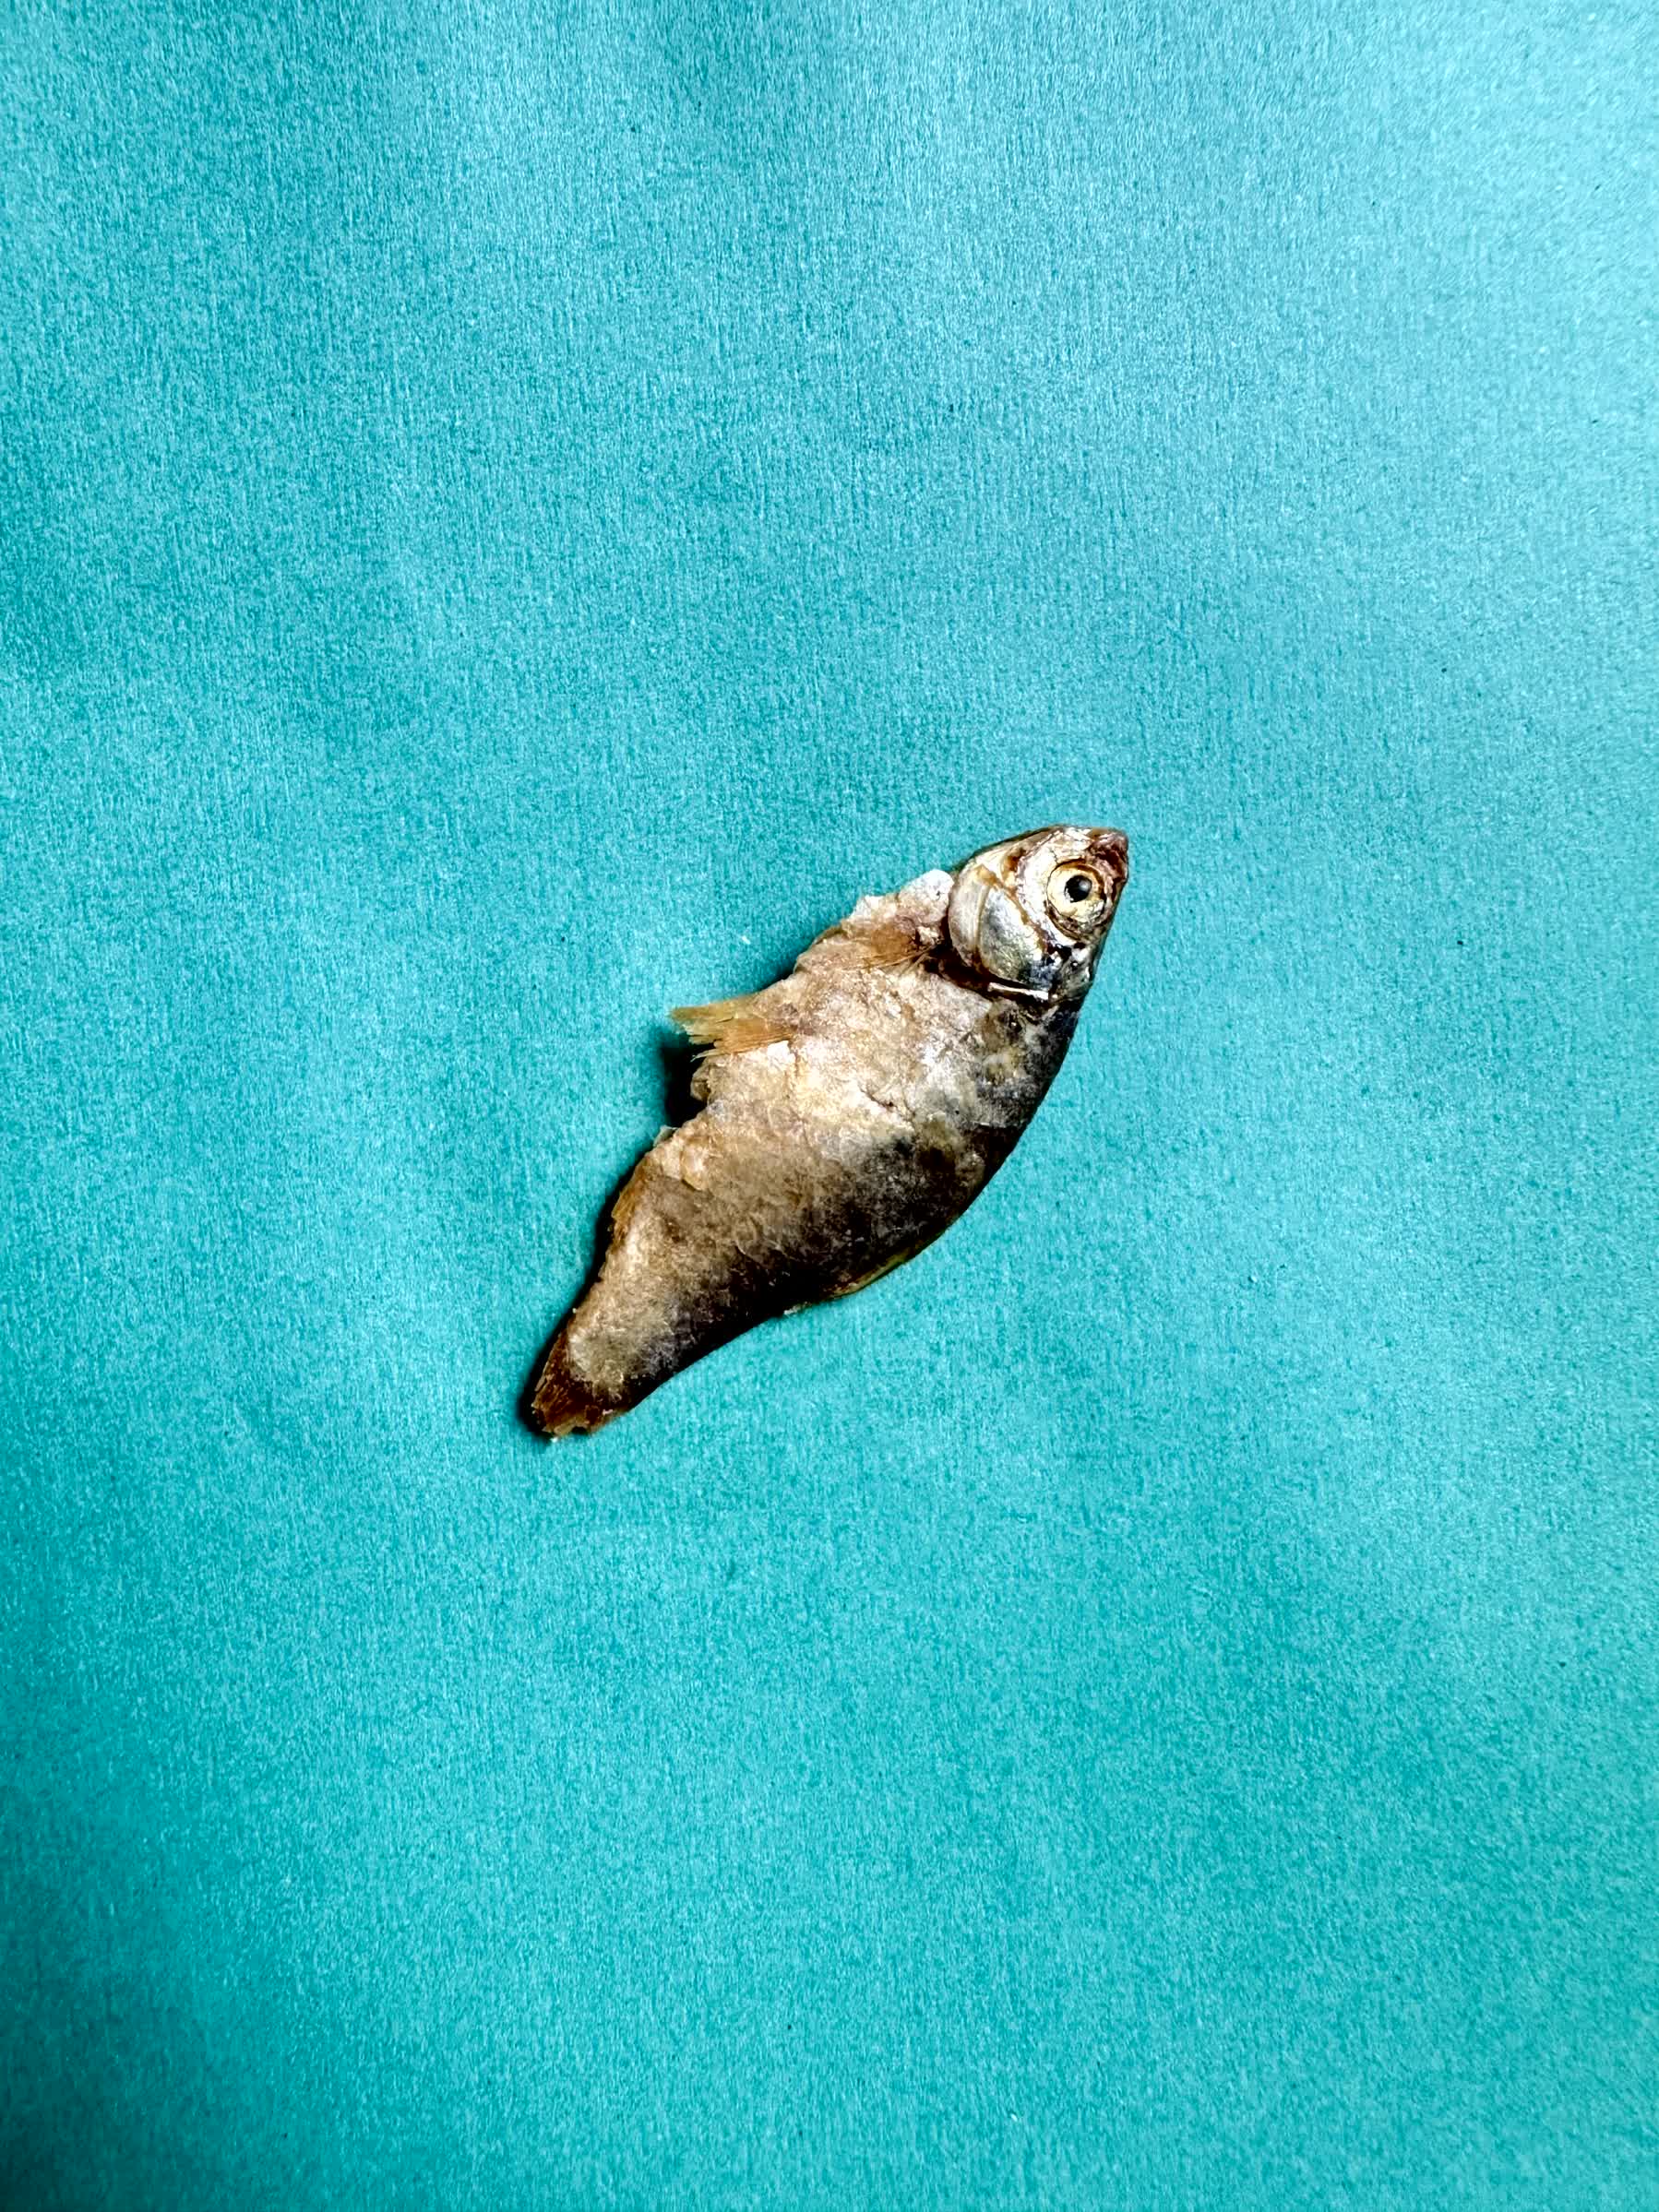
Species: puti chepa